Robert Malcolm Memorial Pipe Band

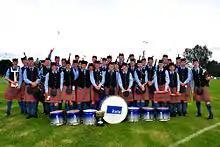
The Grade 3 band at the World Pipe Band Championships in Glasgow, 2012

As the Simon Fraser University Pipe Band entered the 1990s, the membership of the band began to teach younger players the art of piping and drumming. Two such teachers were Robert Barbulak and Malcolm Bokenfohr, who were killed in a car accident in 1993. In 1994 the Robert Malcolm Memorial Pipe Band was created to continue the development of younger players. The organization first fielded a Grade II pipe band in 1995, which saw local success immediately.